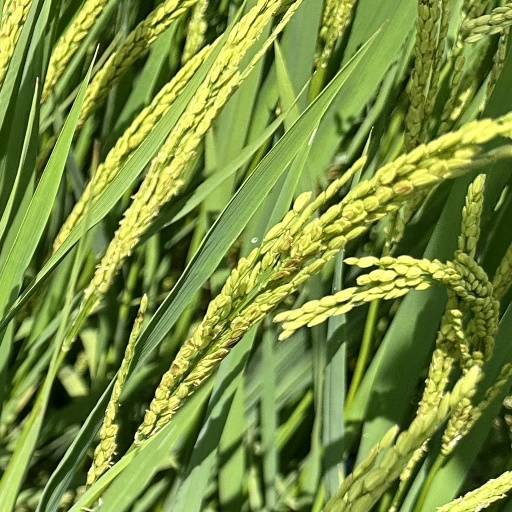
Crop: rice